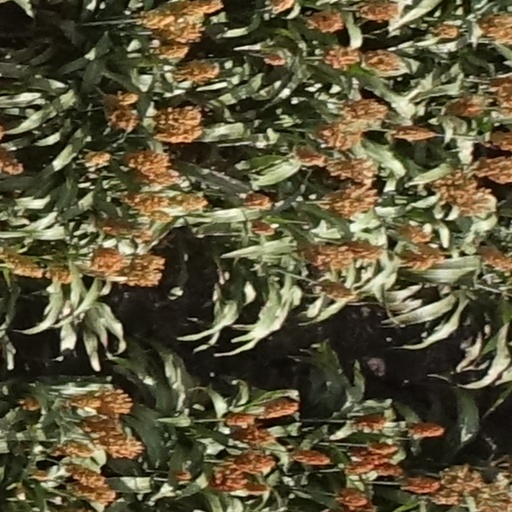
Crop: sorghum